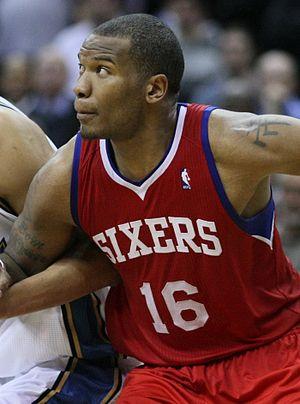
Marreese Akeem Speights, né le 4 août 1987 à St. Petersburg en Floride, est un basketteur professionnel américain évoluant aux postes d'ailier fort et de pivot.